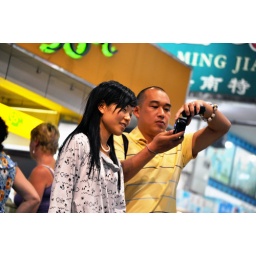
Man and girl taking photo in street in Sanya.